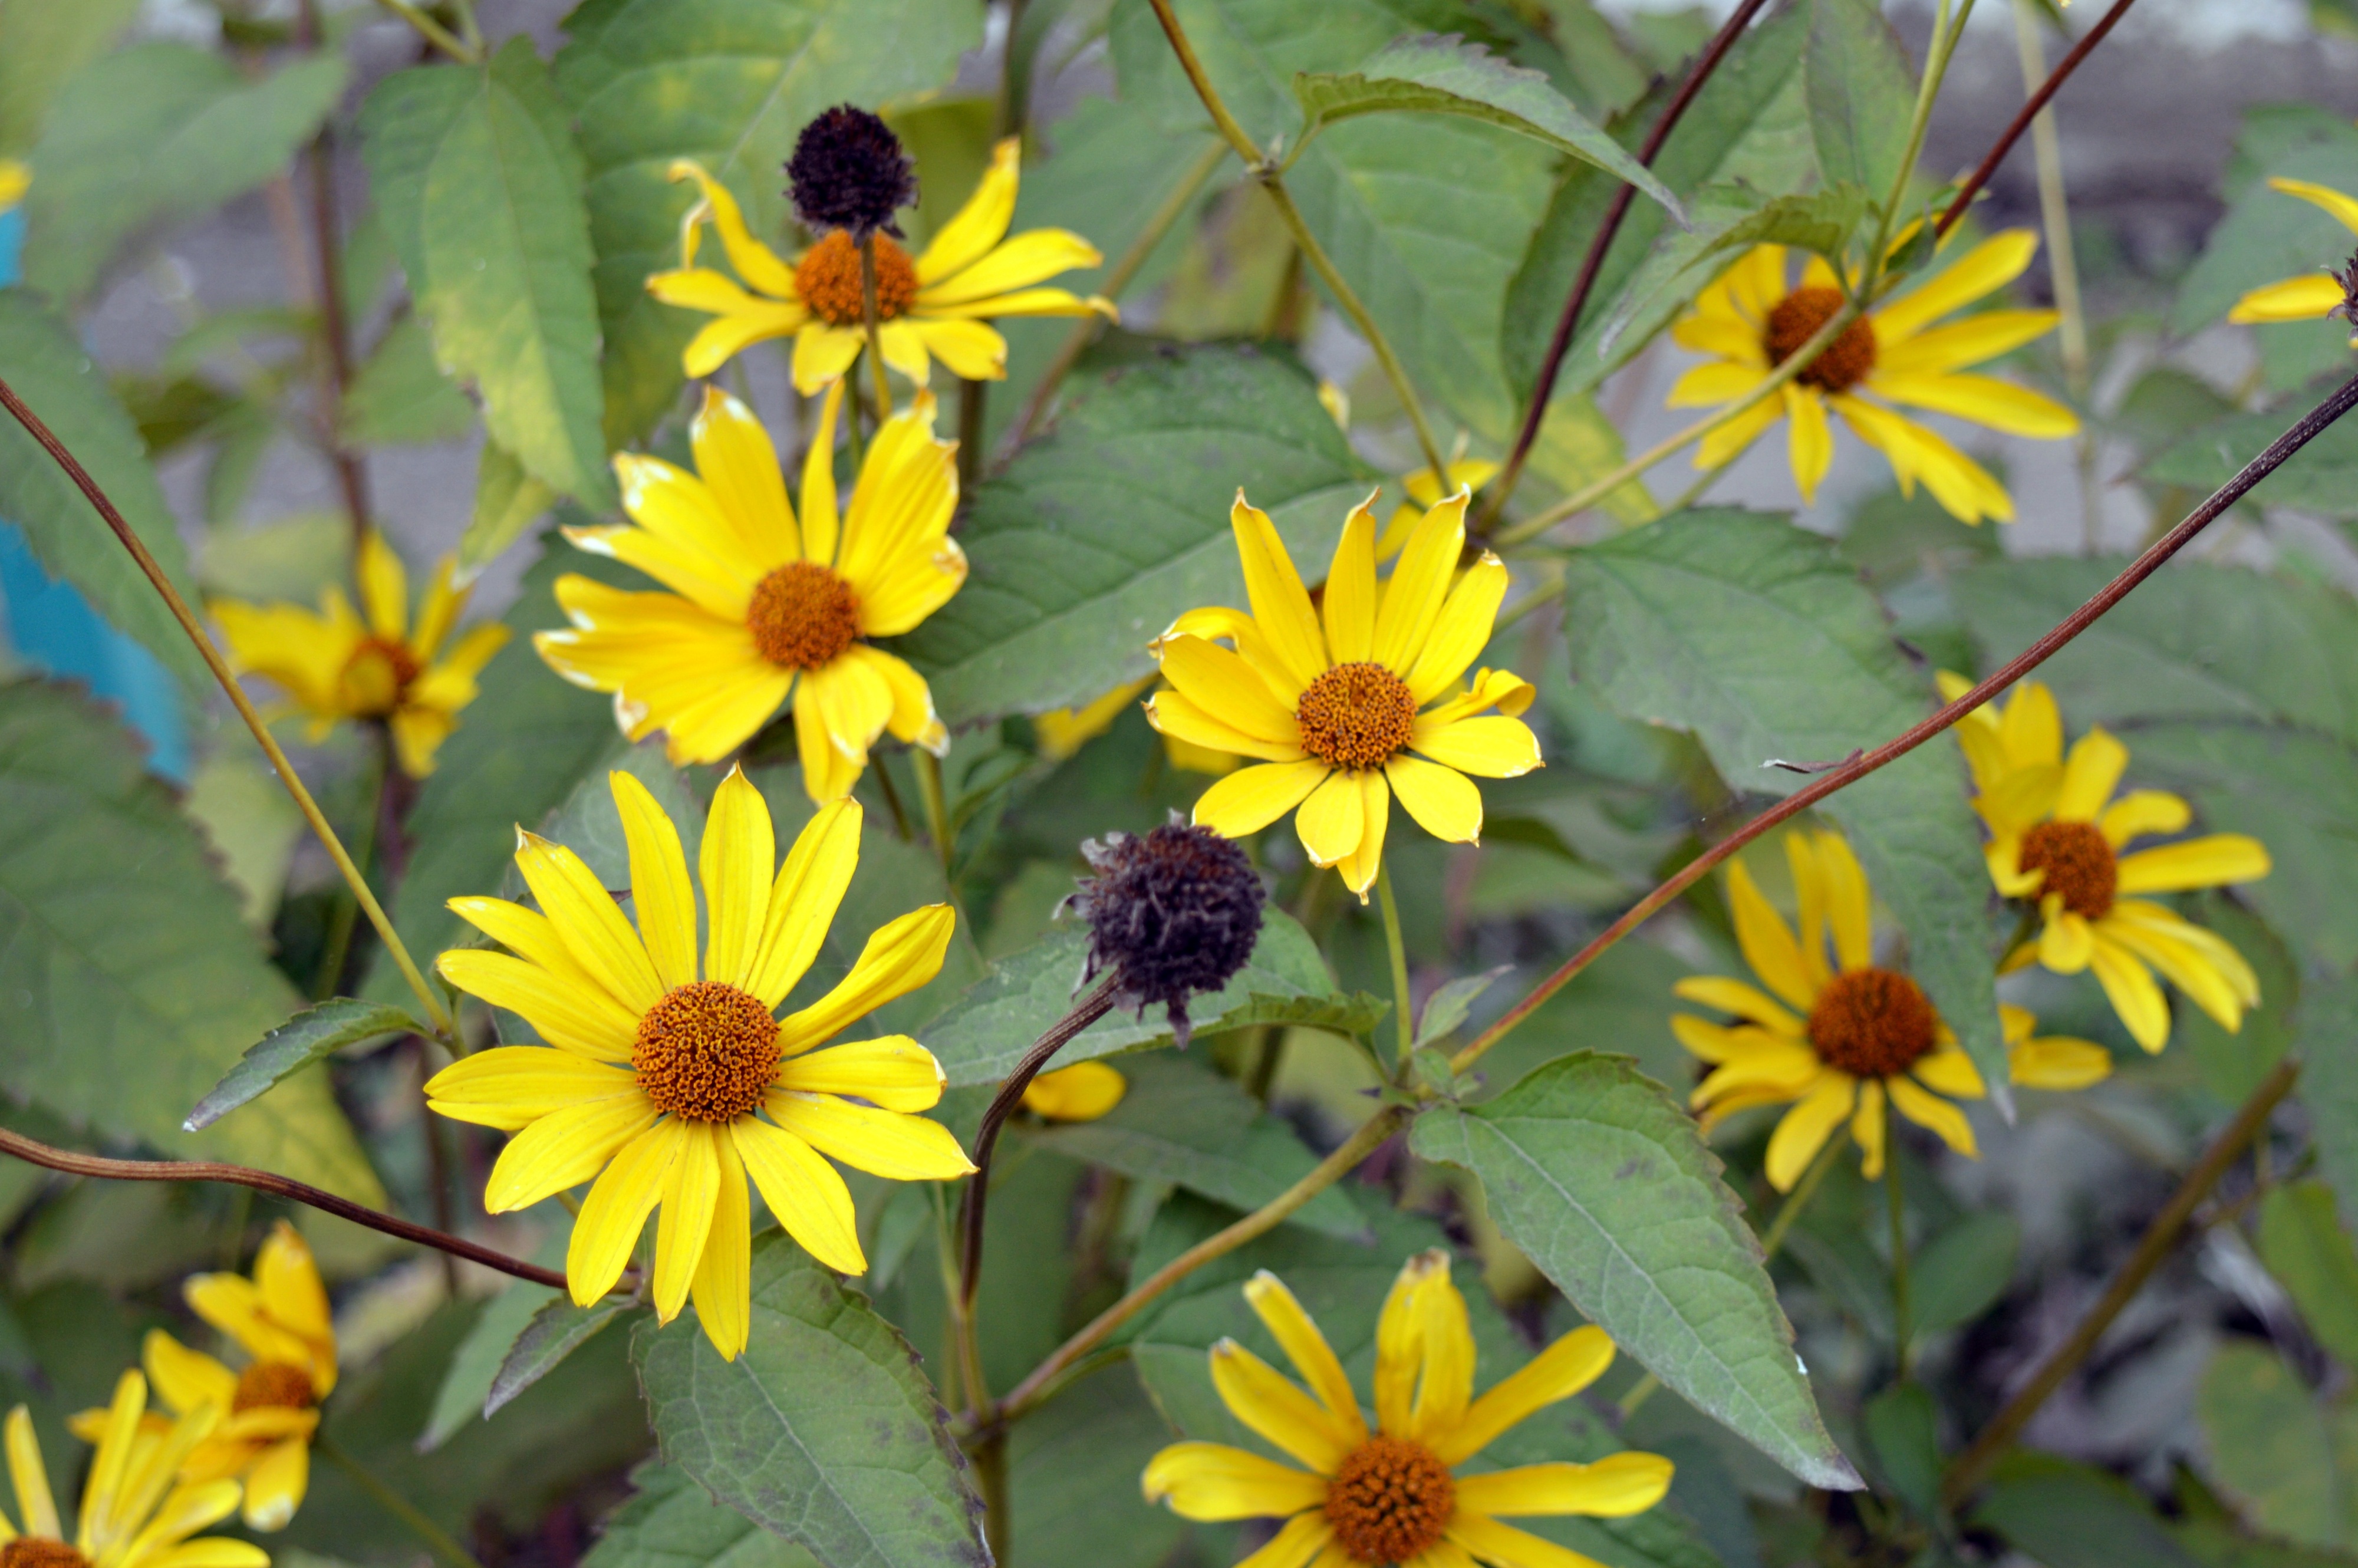
nature, plant, meadow, flower, petal, feed, farming, herb, vegetable, autumn, botany, yellow, garden, flora, sunflower, wildflower, flowers, artichoke, taraxacum, nectar, macro photography, vegetable garden, flowering plant, daisy family, annual plant, land plant, jerusalem artichokes